Woodward Avenue Baptist Church

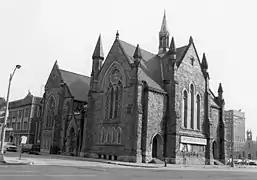
Woodward Avenue Baptist Church, 1982

The Woodward Avenue Baptist Church was a Church located at 2464 Woodward Avenue in Detroit, Michigan. It was listed on the National Register of Historic Places in 1982, but was destroyed by fire in 1986 and delisted in 1988.